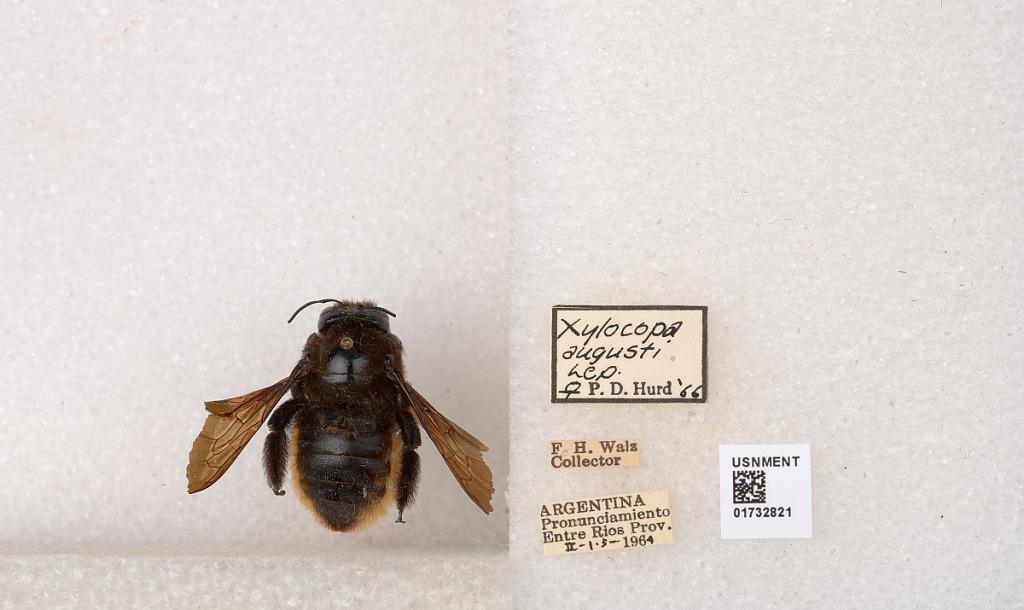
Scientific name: Xylocopa (Neoxylocopa) augusti Lepeletier
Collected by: F. Walz
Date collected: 1964-2-1
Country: Argentina
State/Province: Entre Rios
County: Departamento de Uruguay
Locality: Pronunciamiento
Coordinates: -32.3452, -58.4404
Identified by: Hurd, P. D.